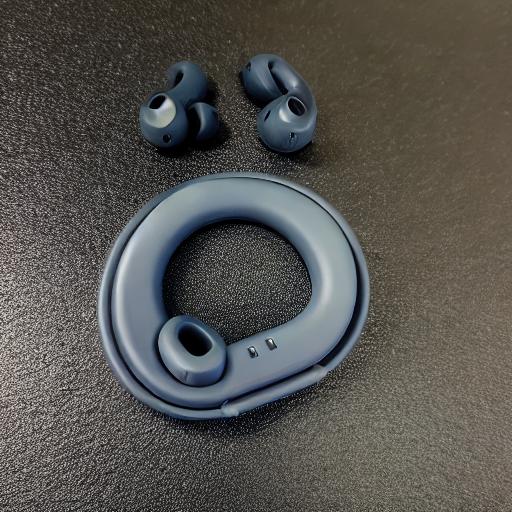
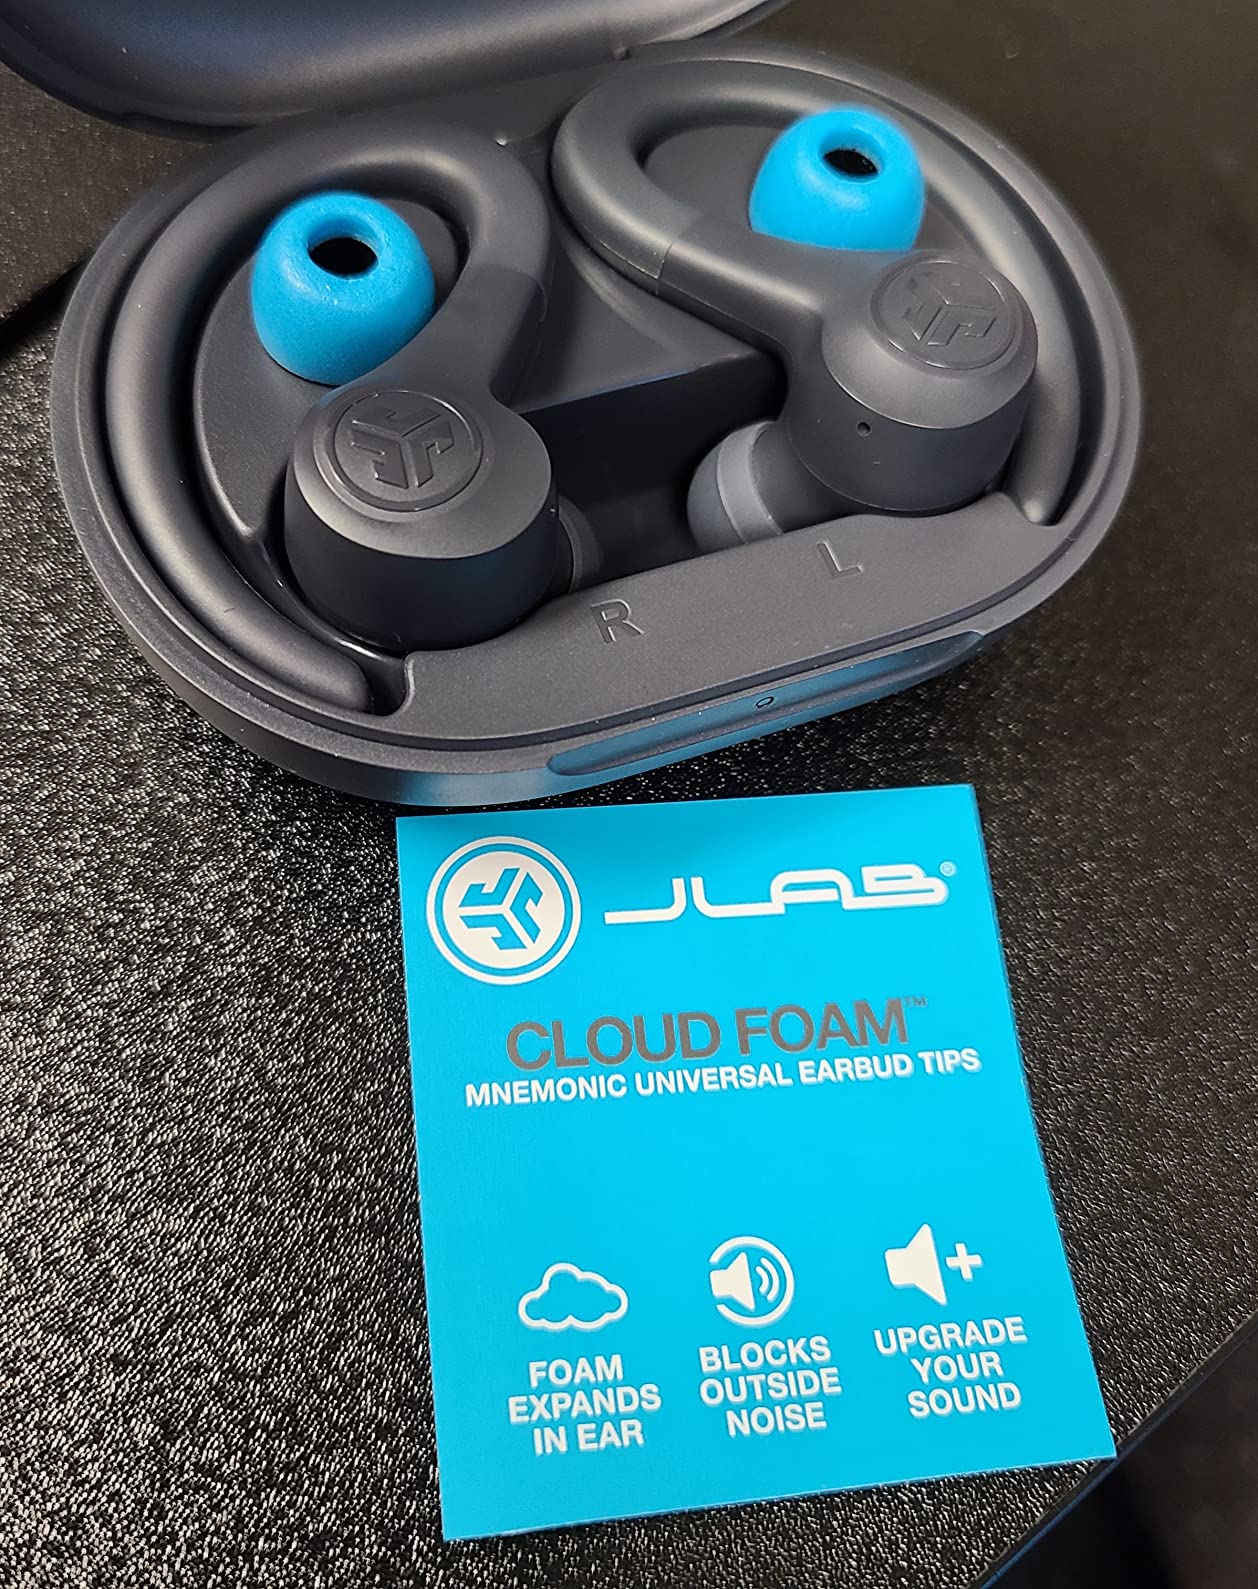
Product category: earbuds
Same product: no